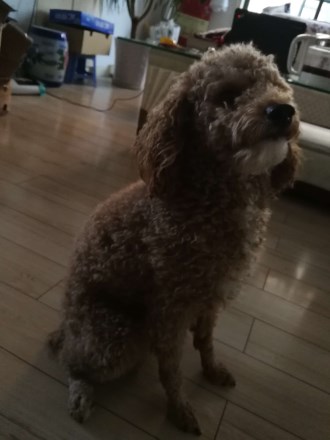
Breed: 7449-n000128-teddy